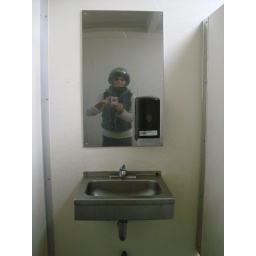
self portrait in bathroom mirror